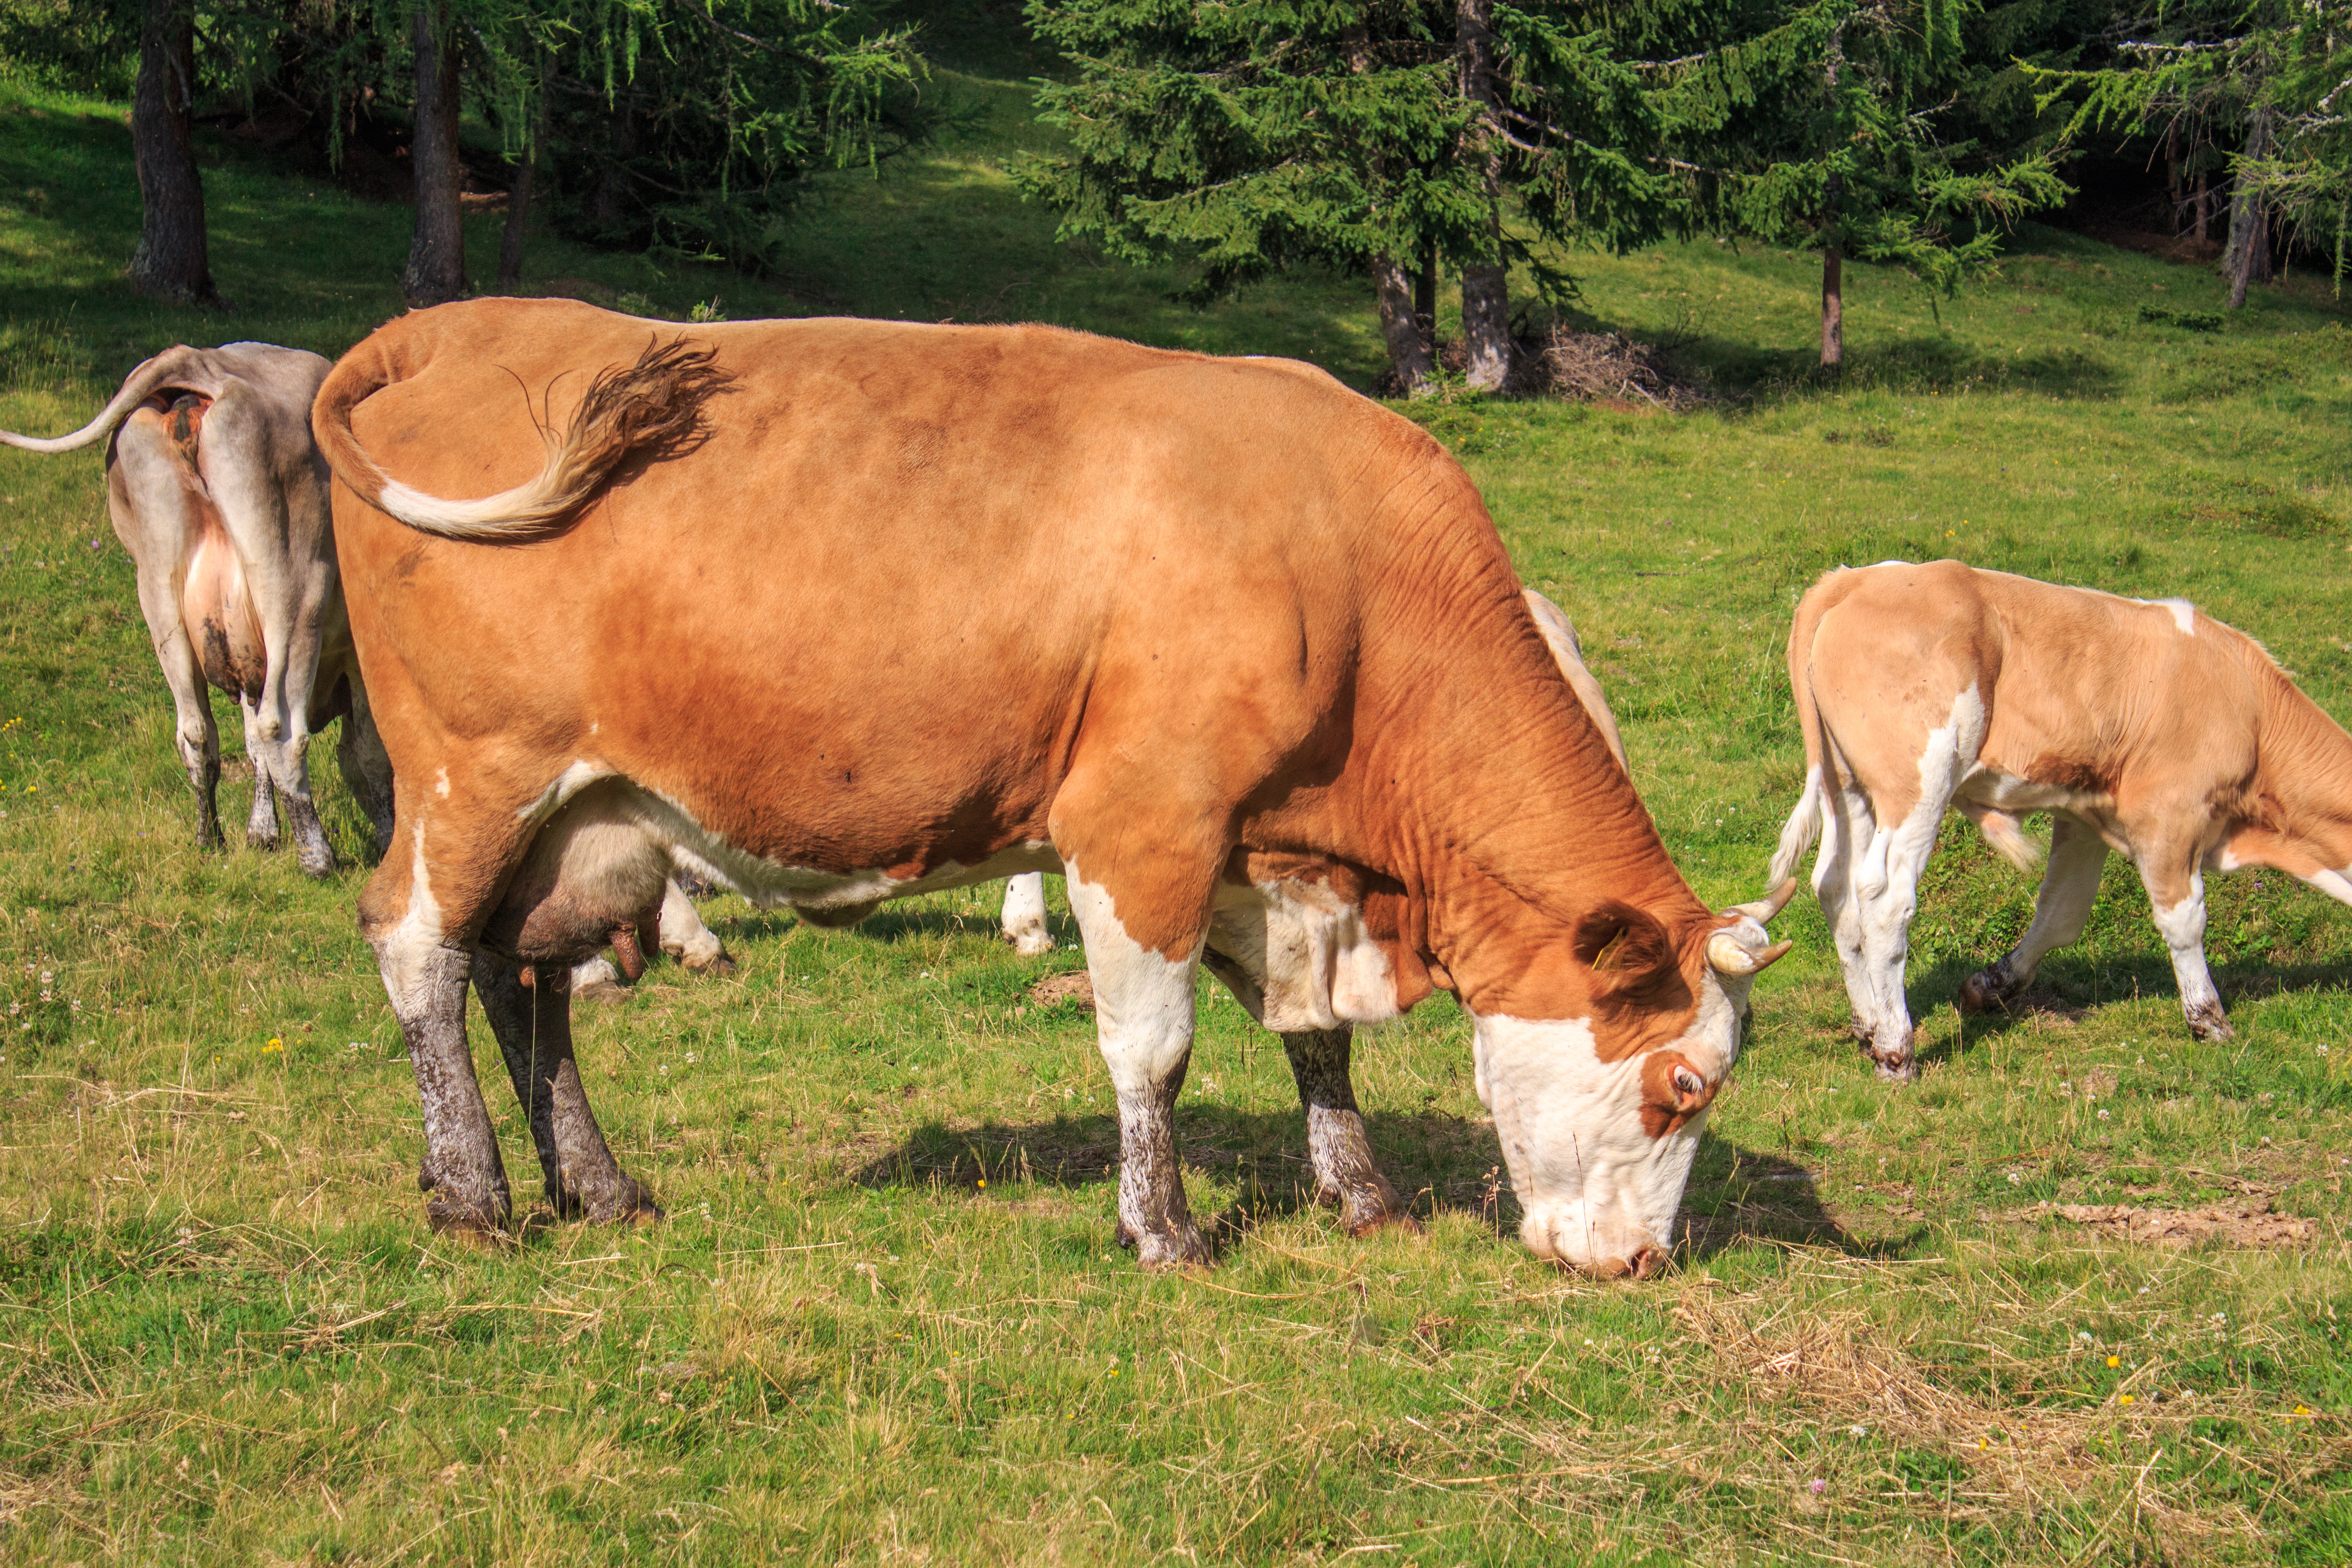
landscape, grass, field, farm, meadow, prairie, animal, cow, cattle, herd, pasture, grazing, mammal, agriculture, beef, fauna, cows, grassland, mammals, vertebrate, mare, habitat, horns, rural area, milk cow, mountain meadows, dairy cow, dairy cows, cow herd, cattle like mammal